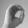
ASL letter: O